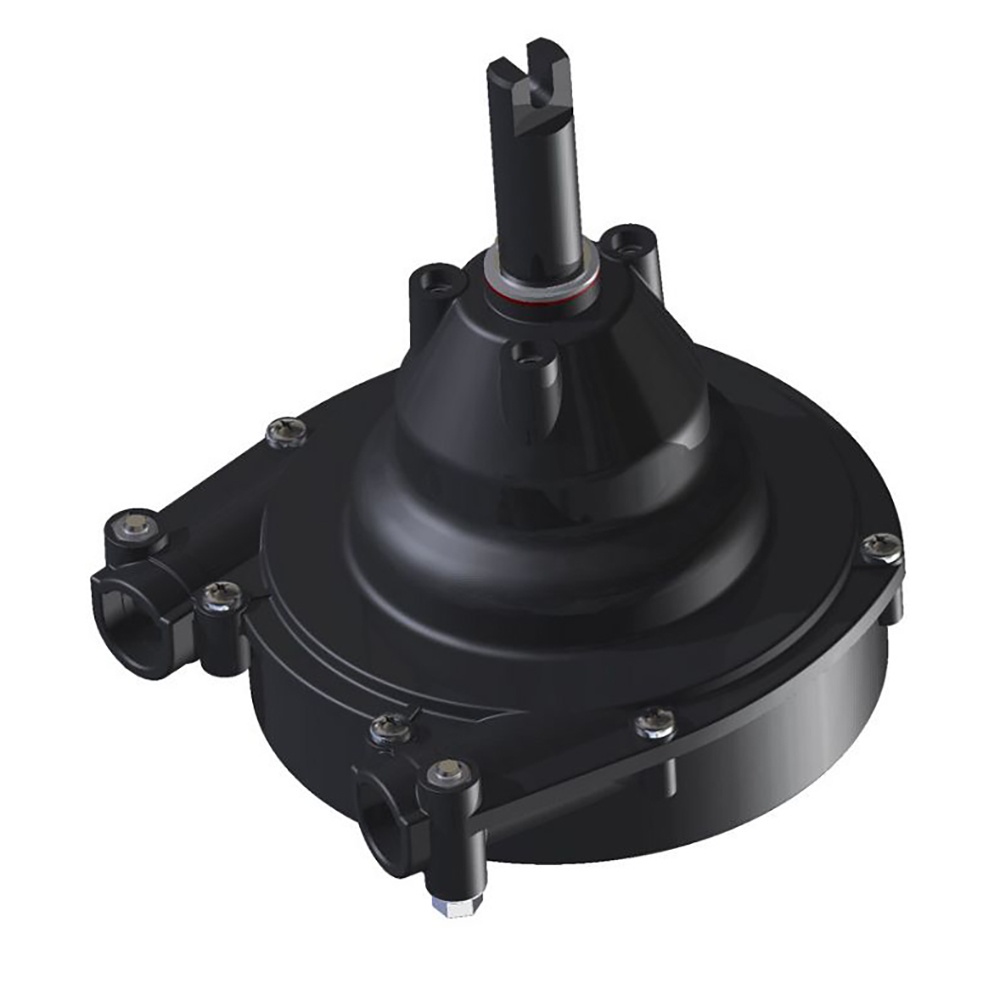
Uflex Zero Torque Rotary Steering Helm [T103]
Brand: Uflex USA
Zero Torque Rotary Steering Helm Zero torque single cable steering helm T103ZT steering systems are not to be used on boats equipped with engines that exceed the maximum horsepower rating of the boat
Category: Vehicles & Parts > Vehicle Parts & Accessories > Watercraft Parts & Accessories > Watercraft Steering Parts > Watercraft Steering Wheels